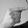
ASL letter: G